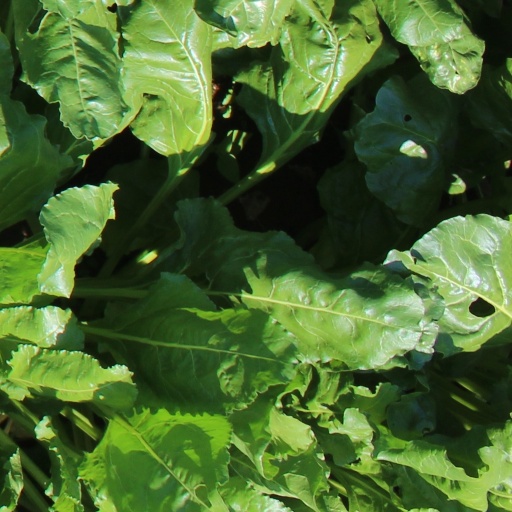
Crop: sugar beet